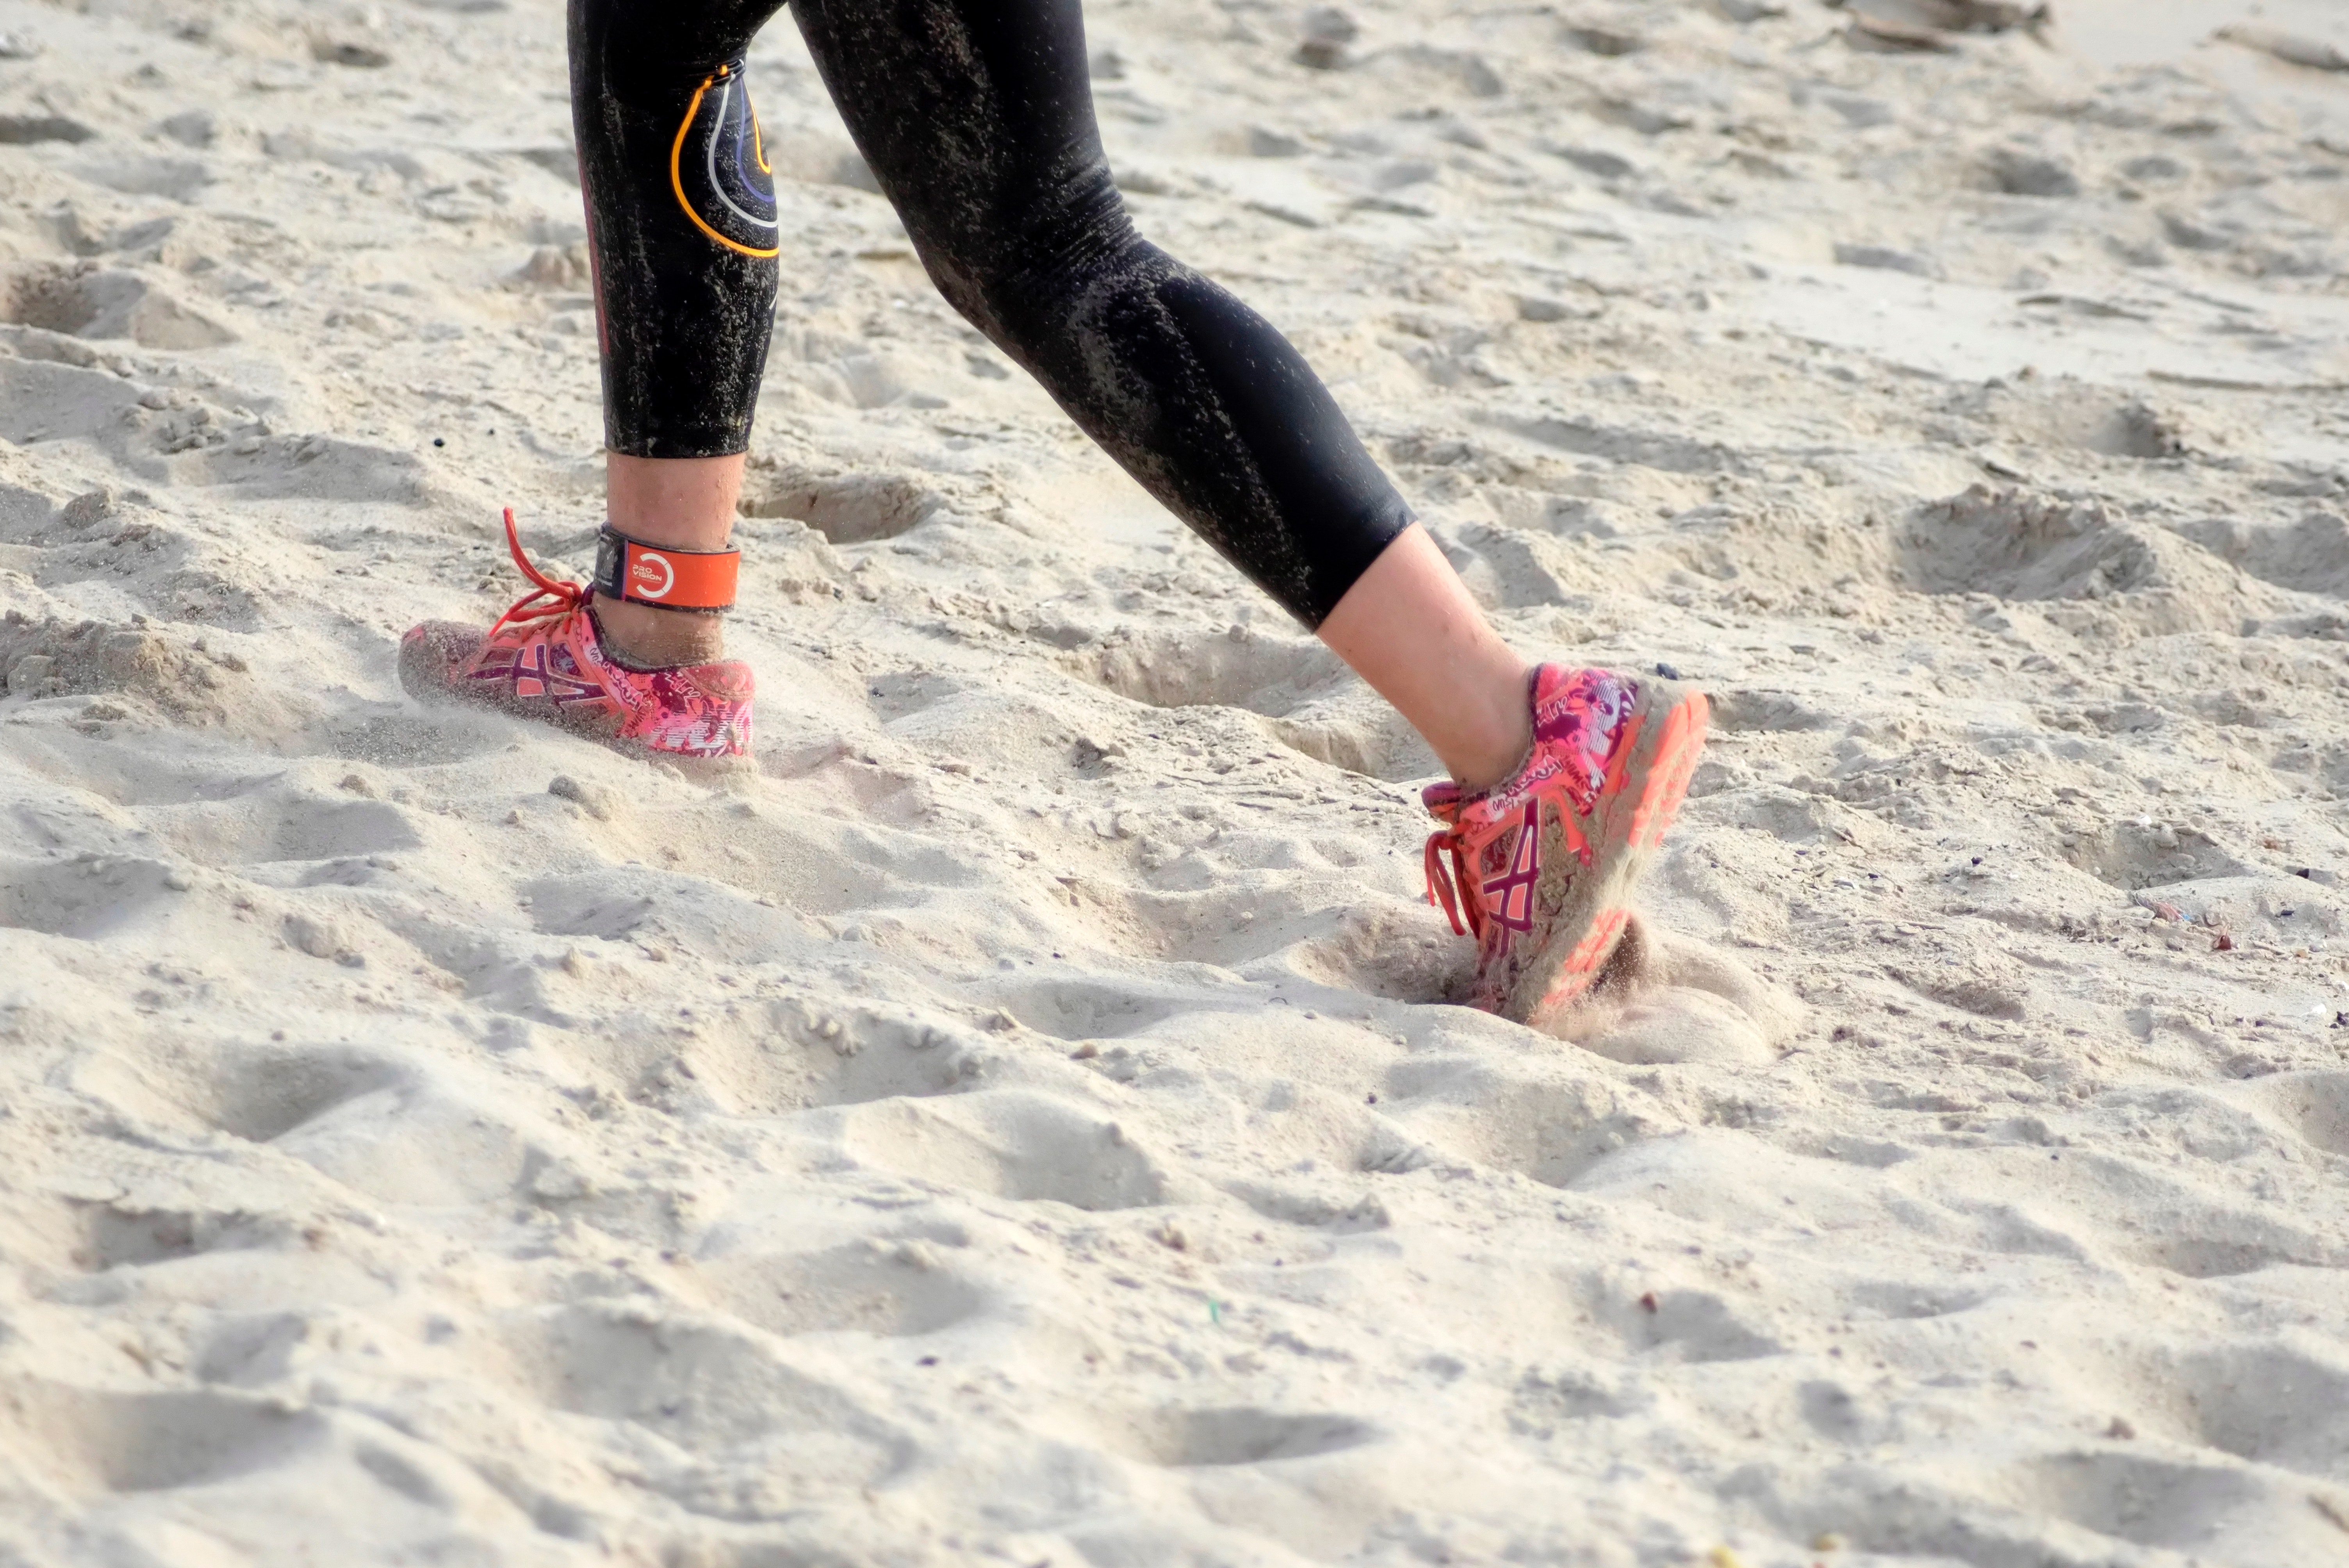
footwear, shoe, sand, leg, vacation, foot, human leg, fun, recreation, race, outdoor shoe, beach, joint, barefoot, calf, physical exercise